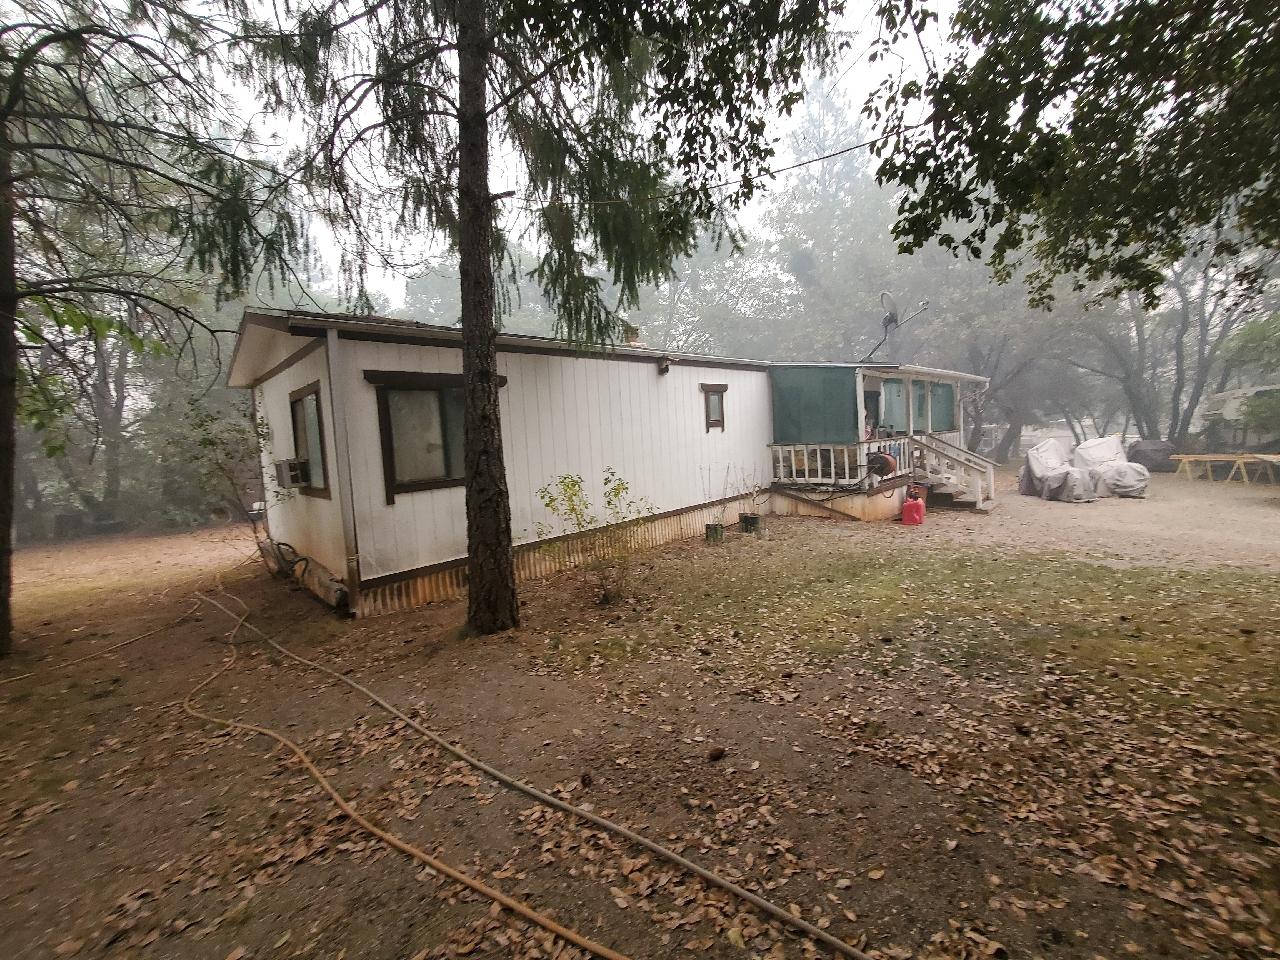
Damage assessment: no_damage